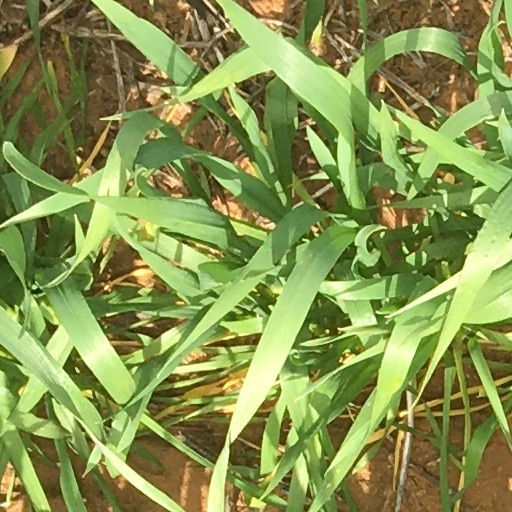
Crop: wheat